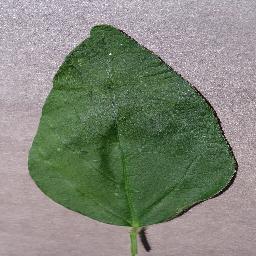
Label: Soybean___healthy